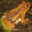
Label: frog